Duncton

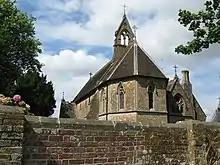
Roman Catholic church of SS Anthony and George

The Roman Catholic church of SS Anthony and George is another Gothic Revival building. It was designed by Gilbert Blount and completed in 1868.